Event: Ecuador Earthquake
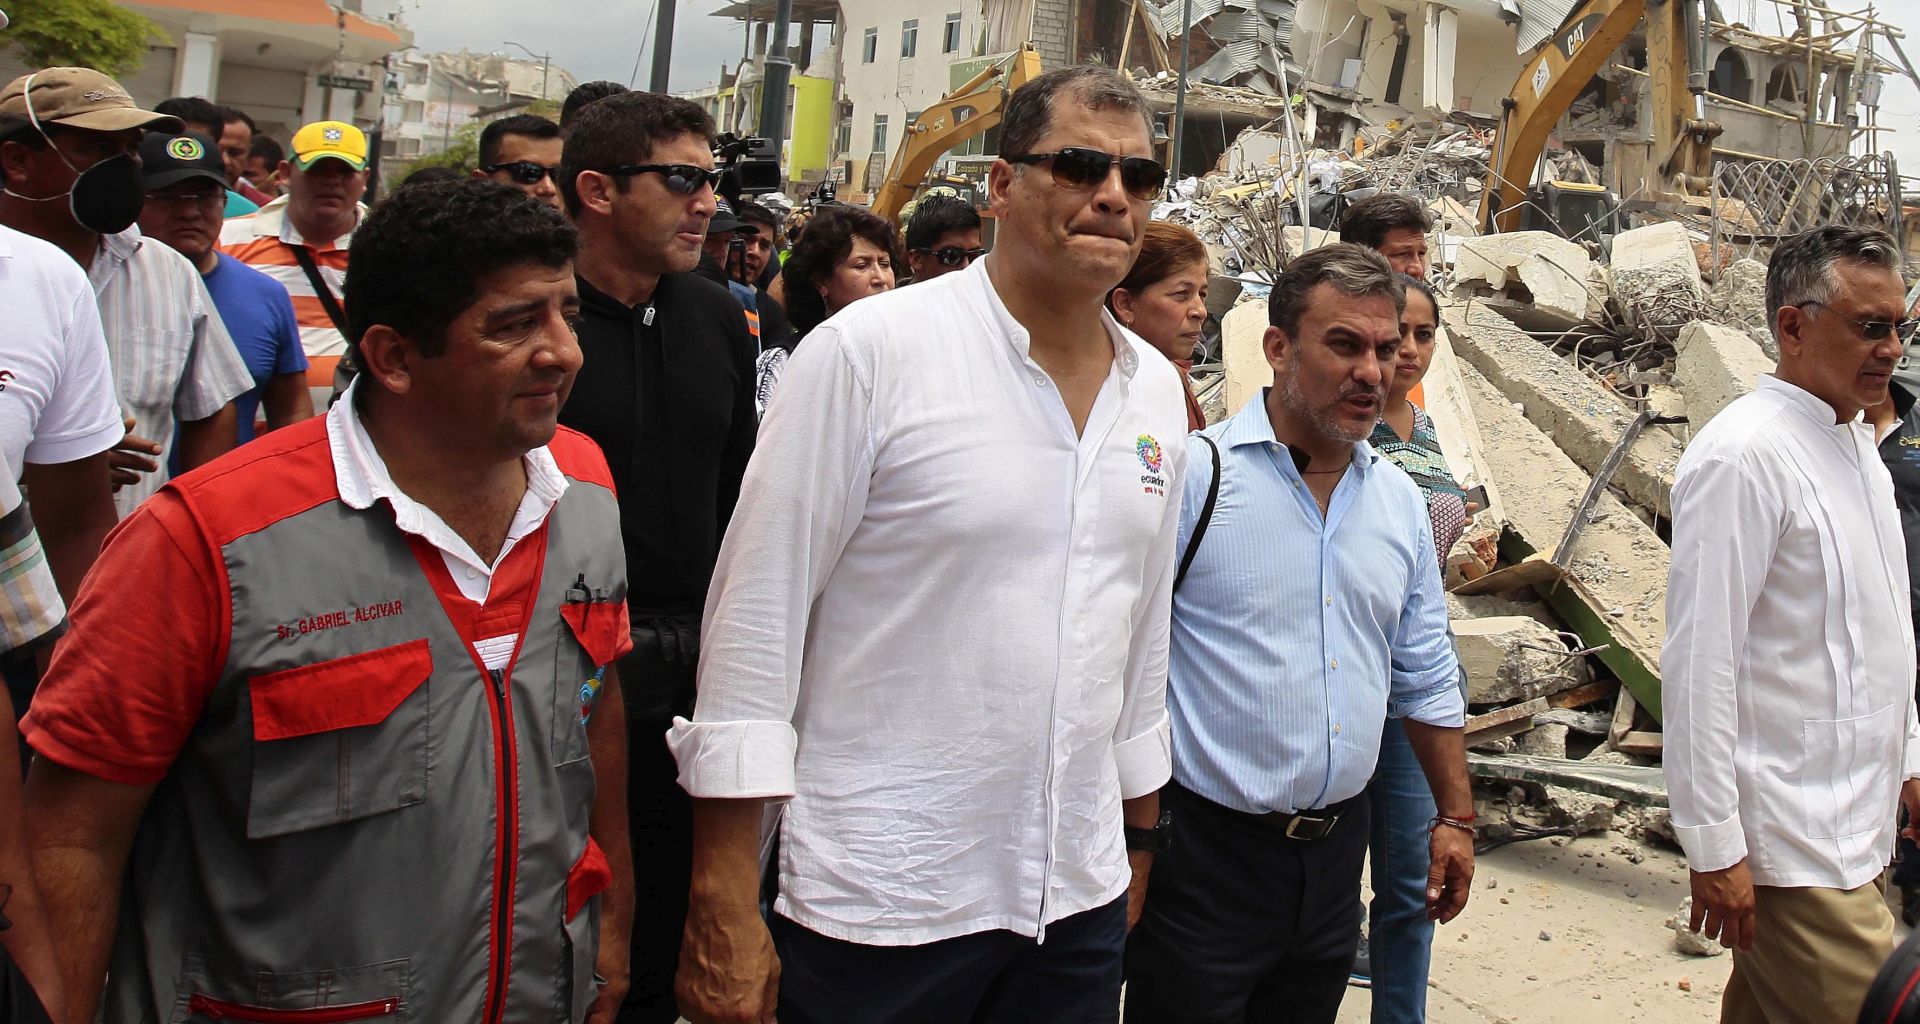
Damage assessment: damage